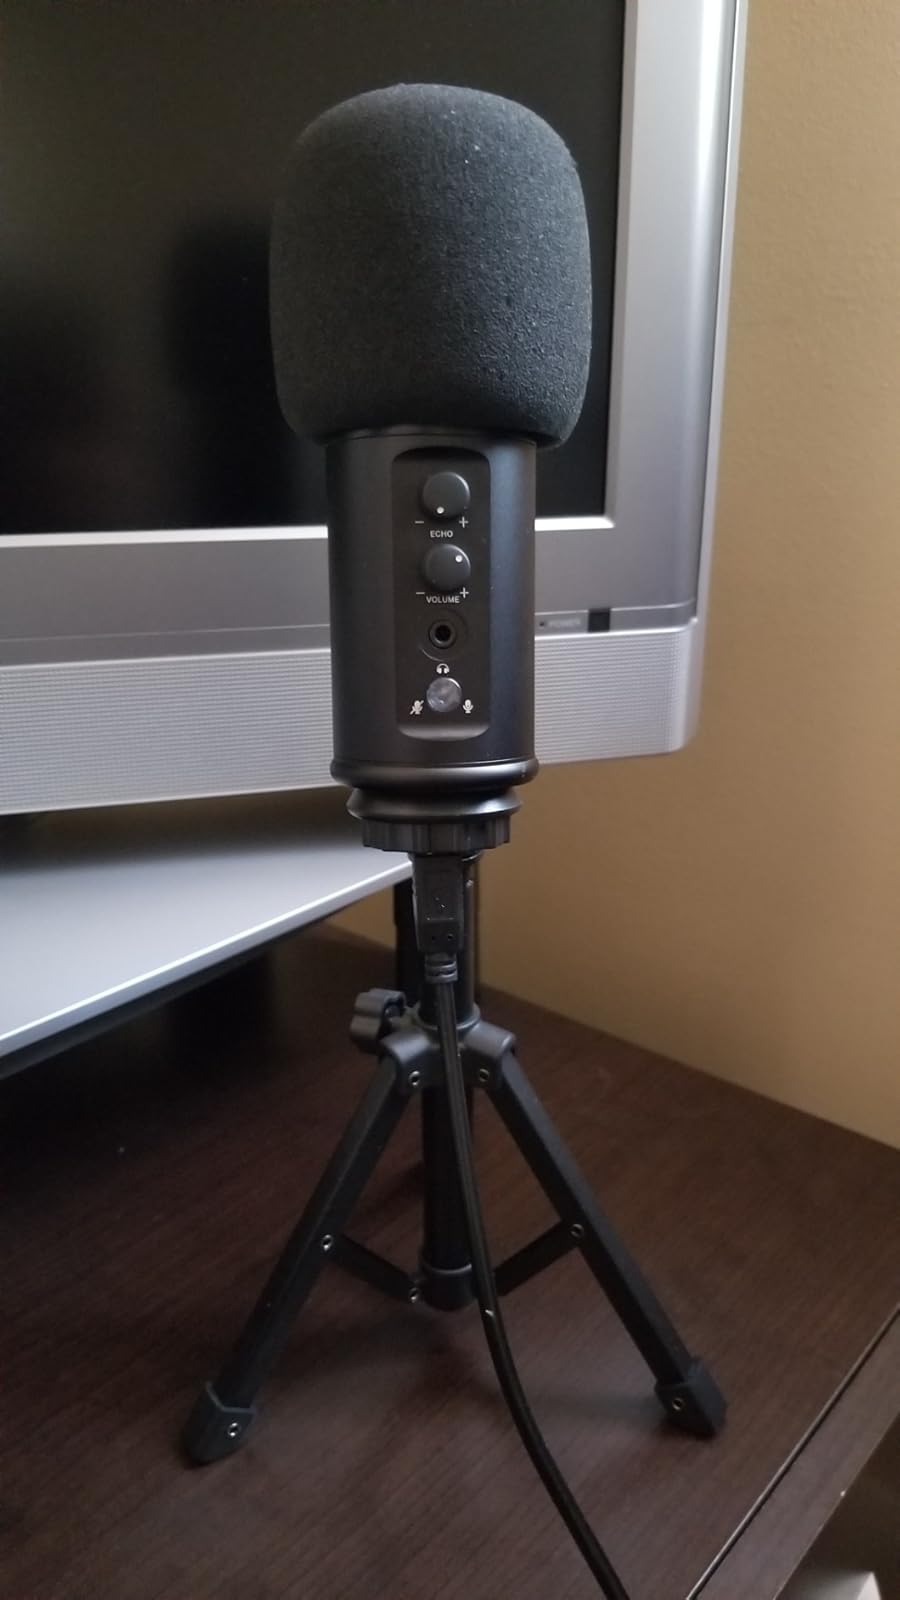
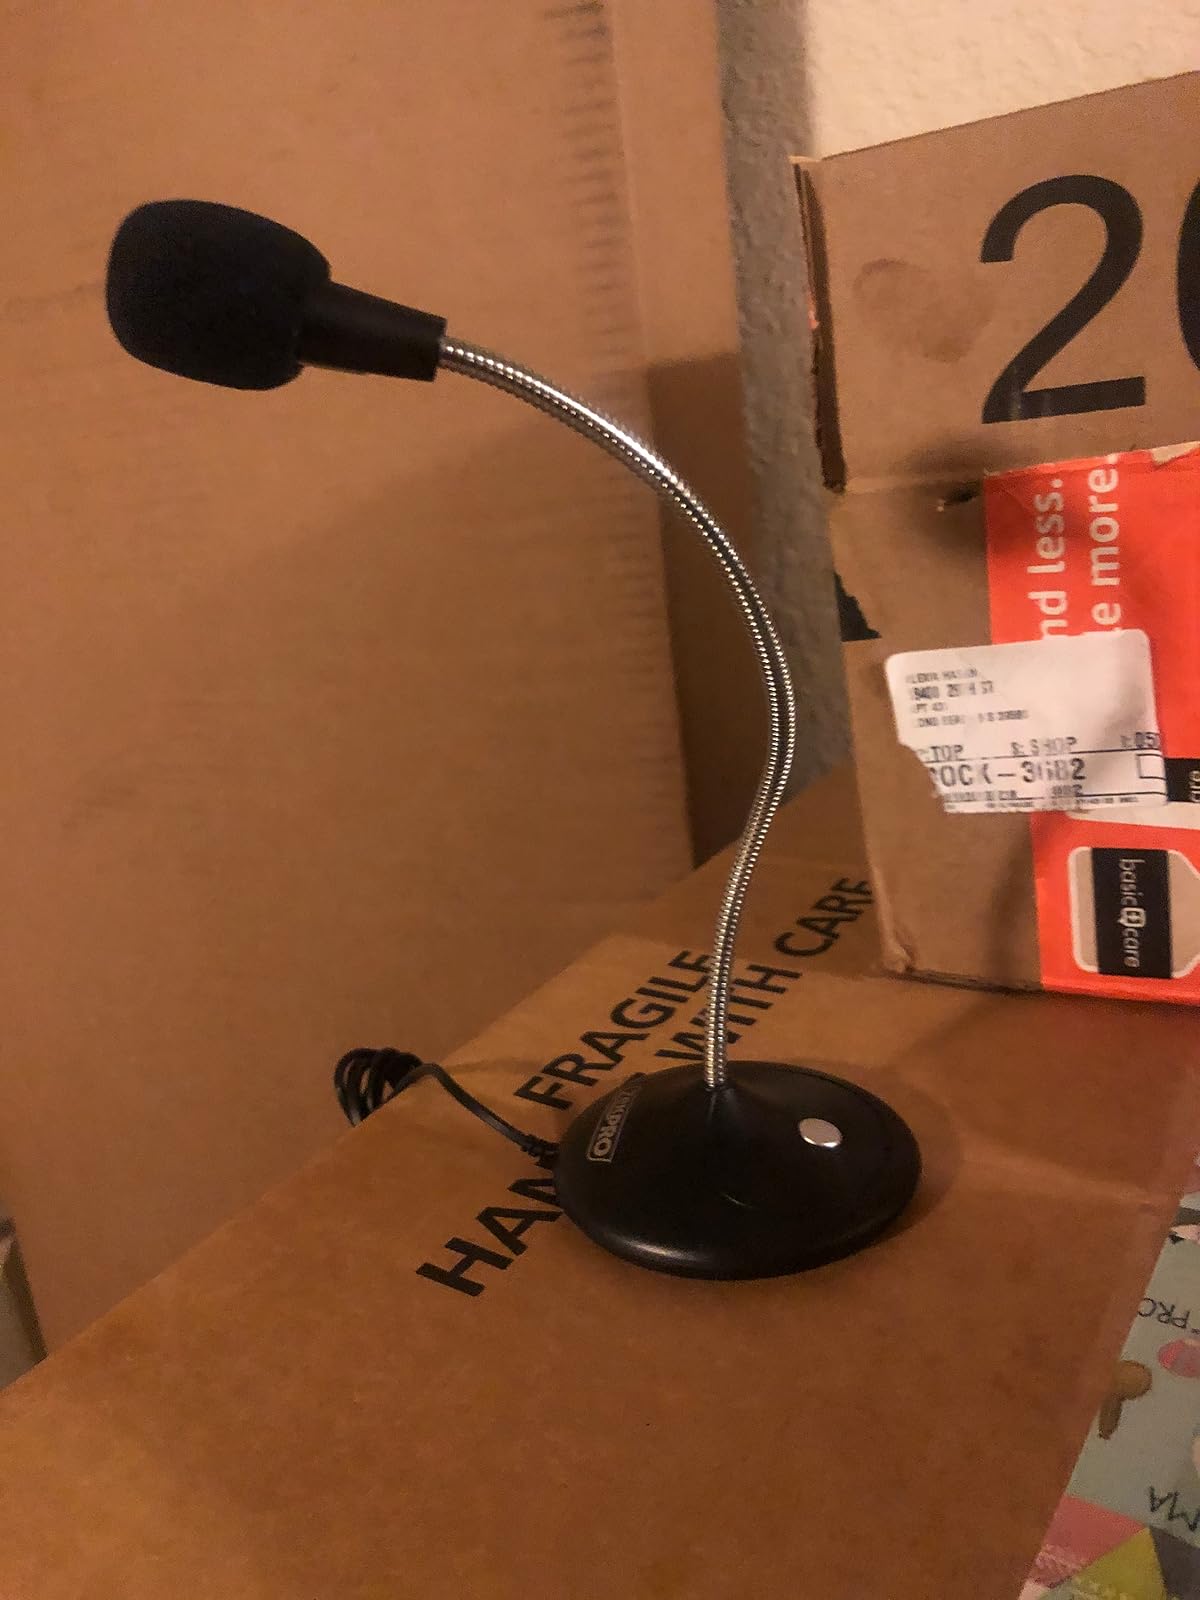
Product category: microphone
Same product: no